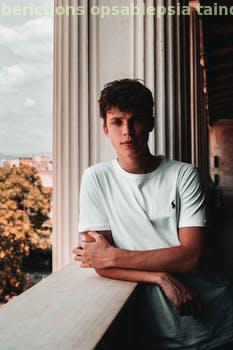
Label: Watermark